The Blip

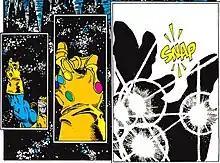
Thanos initiating the Snap as depicted in "The Infinity Gauntlet" series.

In the comic books published by Marvel Comics, the event on which the initial part of the Blip is based occurred during the 1991 "The Infinity Gauntlet" series and came to be called the Snap. While still carried out by Thanos, it was done in an effort to impress the female personification of Death, with whom he was enamored. Thanos collects the Infinity Gems—which he uses to create the Infinity Gauntlet, making himself omnipotent—and erases half the living things in the universe to prove his love to Death. The heroes of Earth and other worlds do not become aware of these events until the Snap itself occurs, after which the surviving heroes band together against Thanos. The Snap and several related acts are quickly undone by Nebula and Adam Warlock. Warlock reveals that Thanos has always allowed himself to be defeated because the Titan secretly knows he is not worthy of ultimate power. Thanos then joins Warlock as part of the Infinity Watch and helps him to defeat various threats to the universe. As the Snap is reversed shortly after it occurs, it does not have the sort of long-term societal effects and repercussions as the Blip in the MCU. Instead the members of the Infinity Watch are each given one of the Gems, which included giving Thanos the Reality Gem. Furthermore, because the Infinity Gems are recovered from Thanos immediately and are never destroyed, they continue to play a role in later storylines in the comic books.